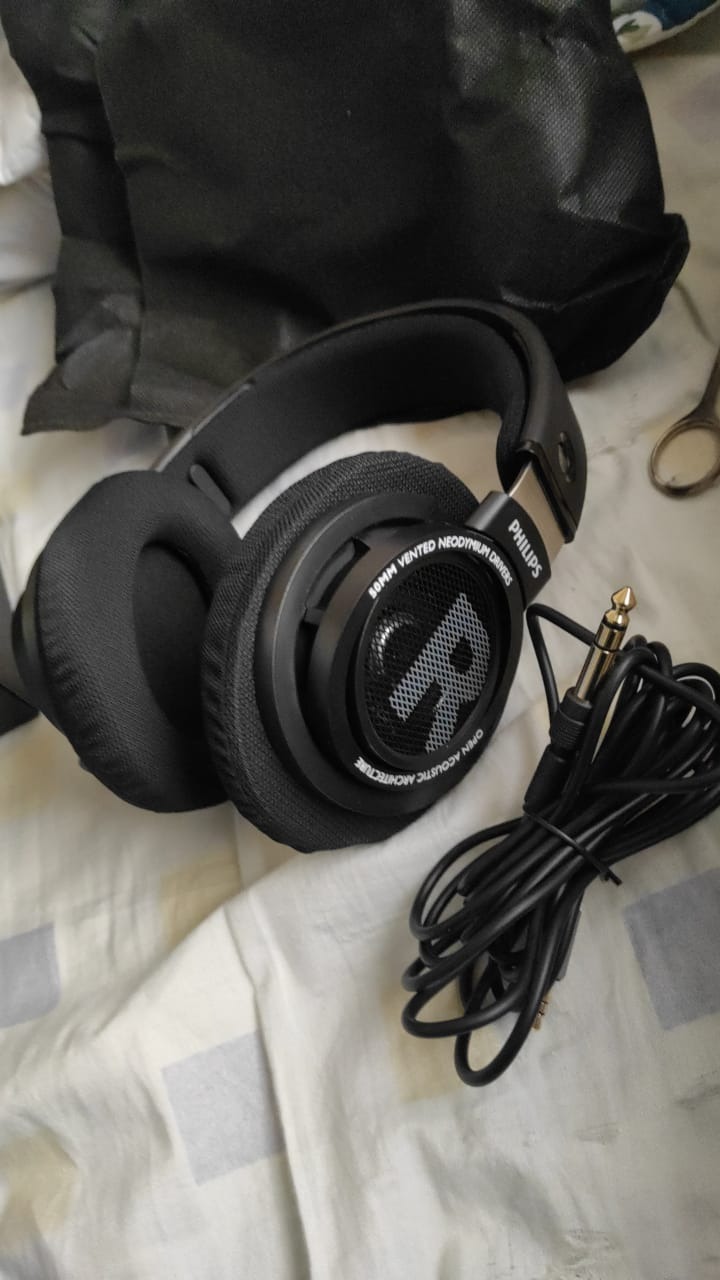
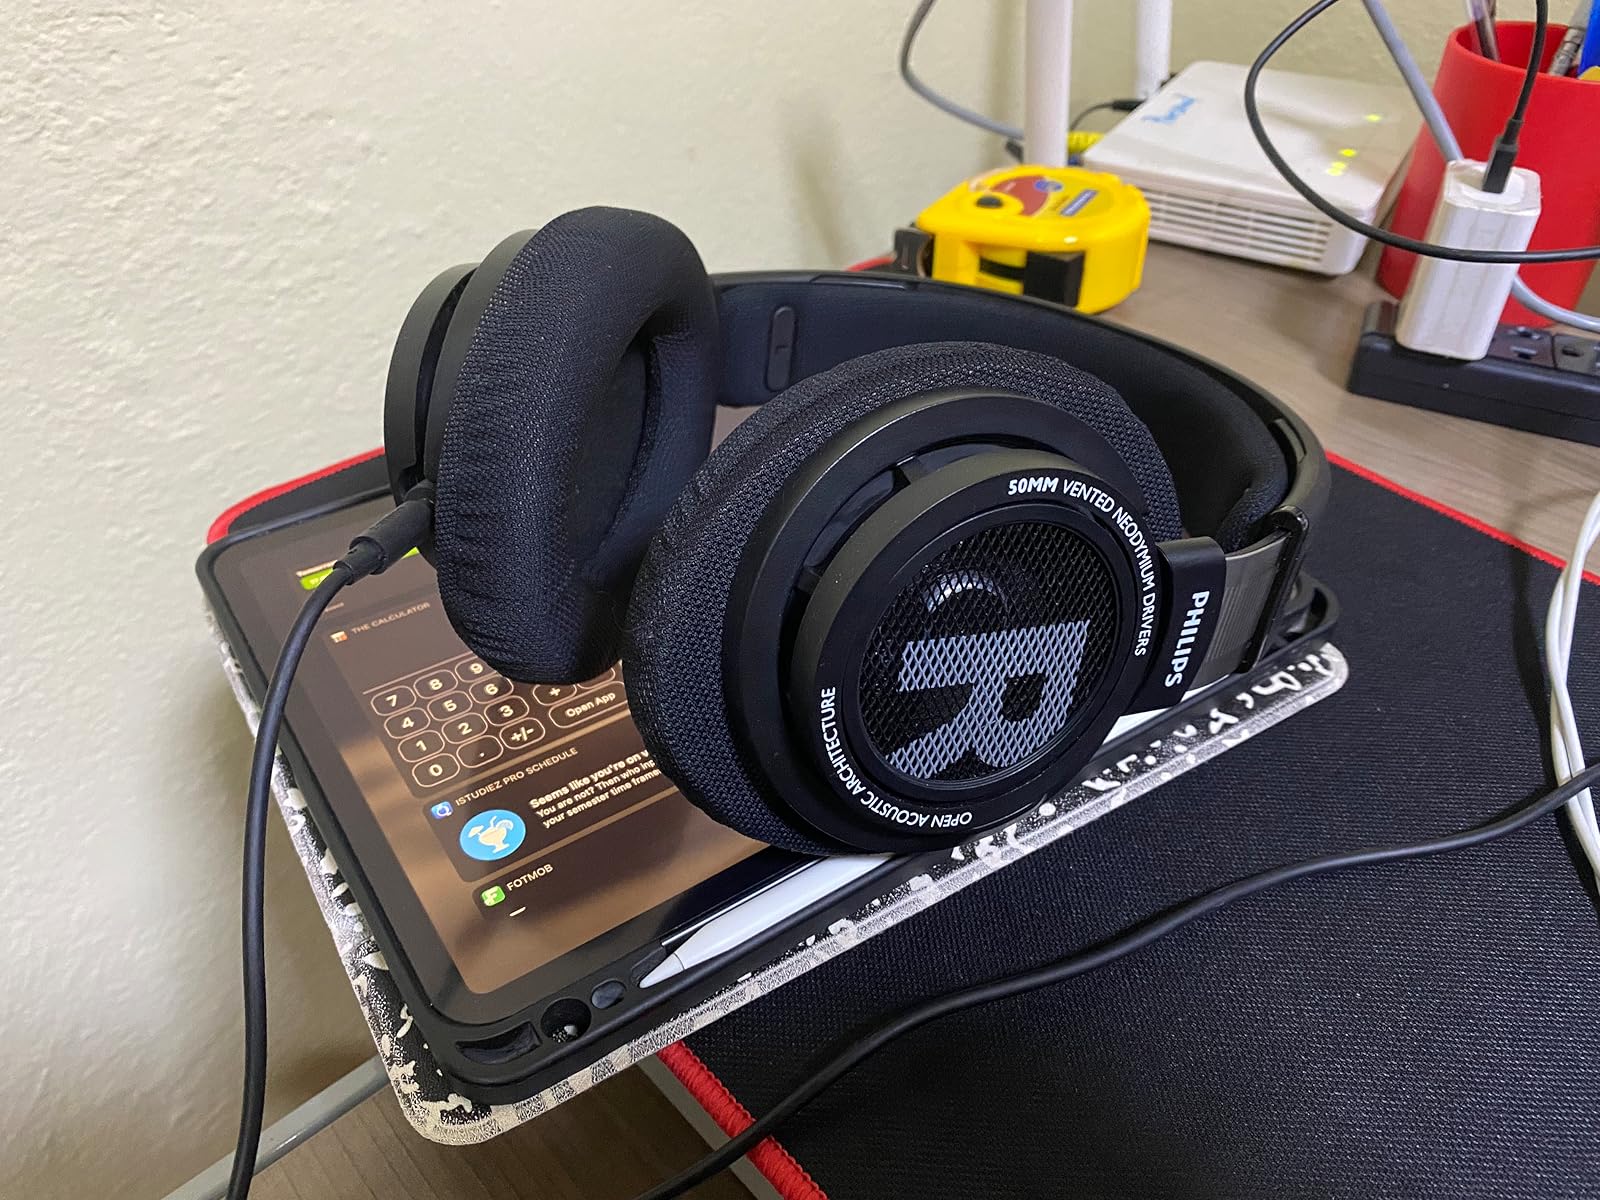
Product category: headphones
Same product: yes